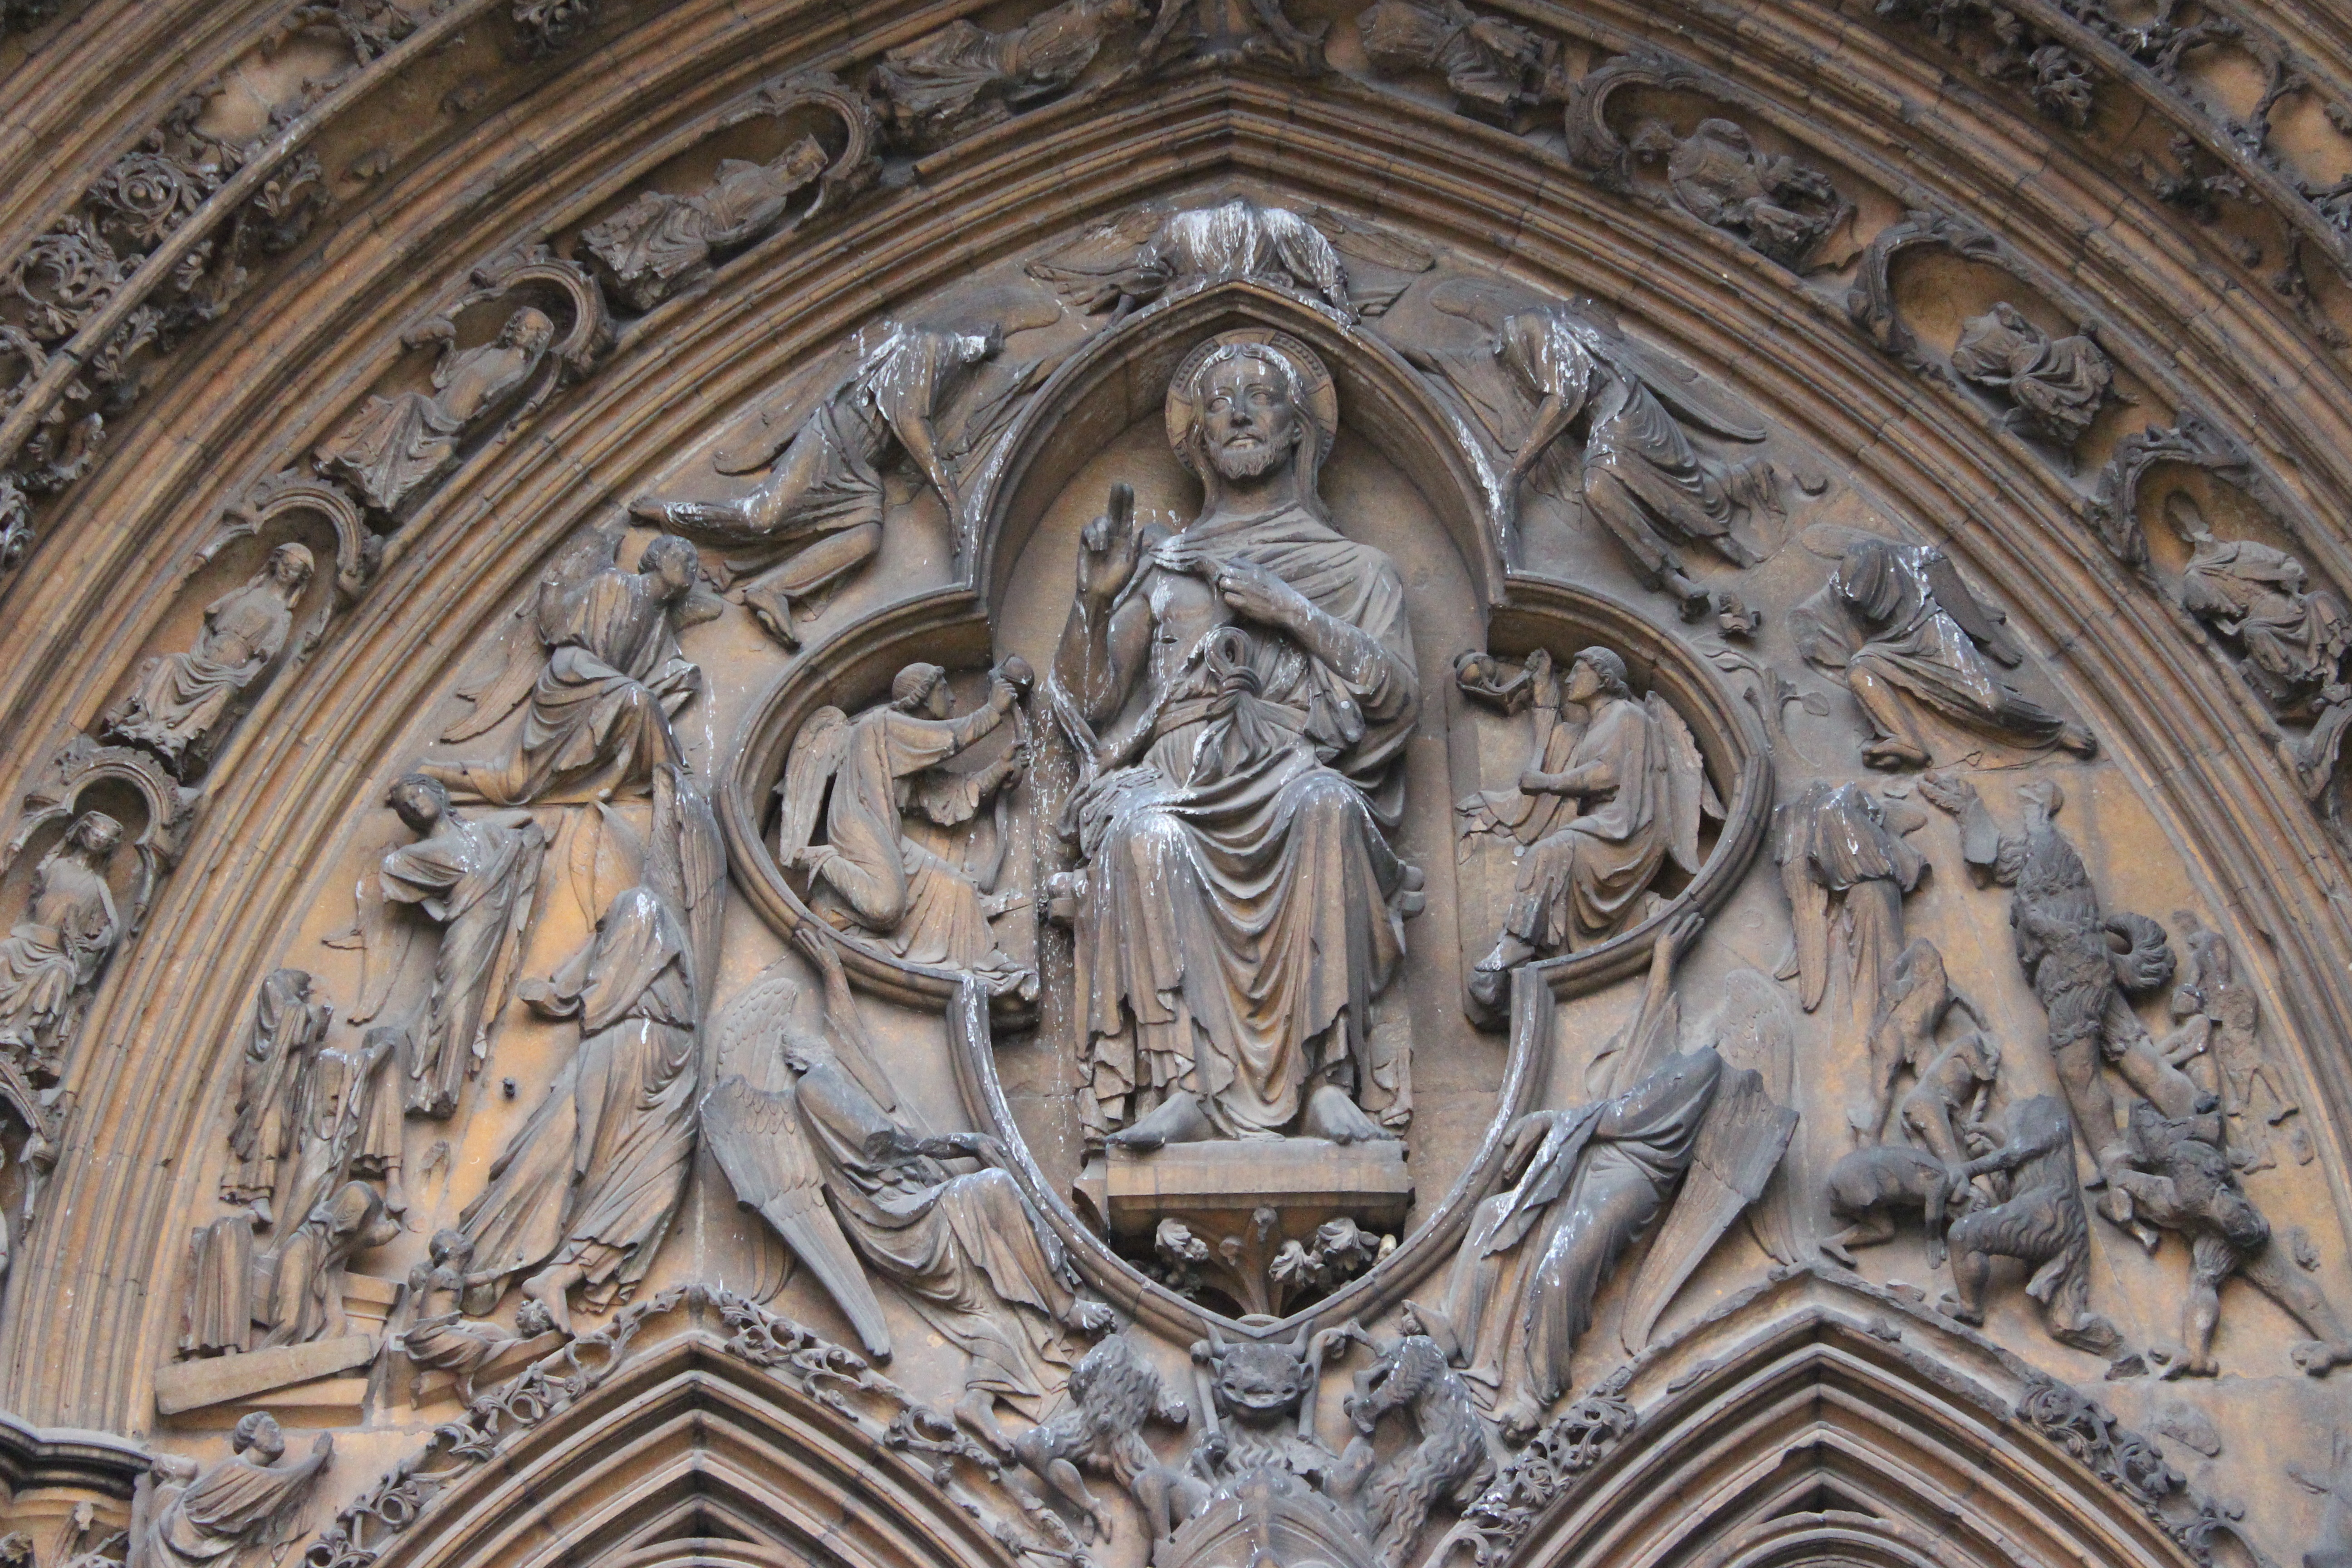
building, statue, religion, facade, church, cathedral, cross, christian, place of worship, bible, spiritual, life, pray, son, baptistery, sculpture, religious, christ, art, faith, symmetry, jesus, deity, prayer, christianity, worship, holy, easter, basilica, carving, spirit, creator, god, jesus christ, belief, savior, gothic architecture, stone carving, redeemer, ancient history